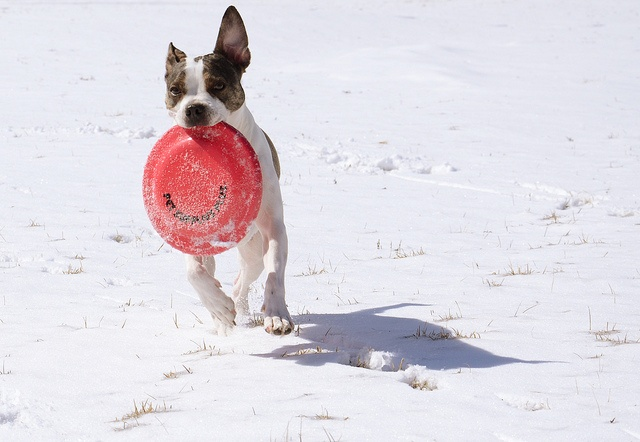
Small dog carrying a frisbee across a snow covered field.
A dog holding a Frisbee in its mouth as it walks on snow.
The dog went to catch the Frisbee in the snow.
A brown and white dog is holding a red frisbee.
A brown and white dog carrying a red frisbee in snow.